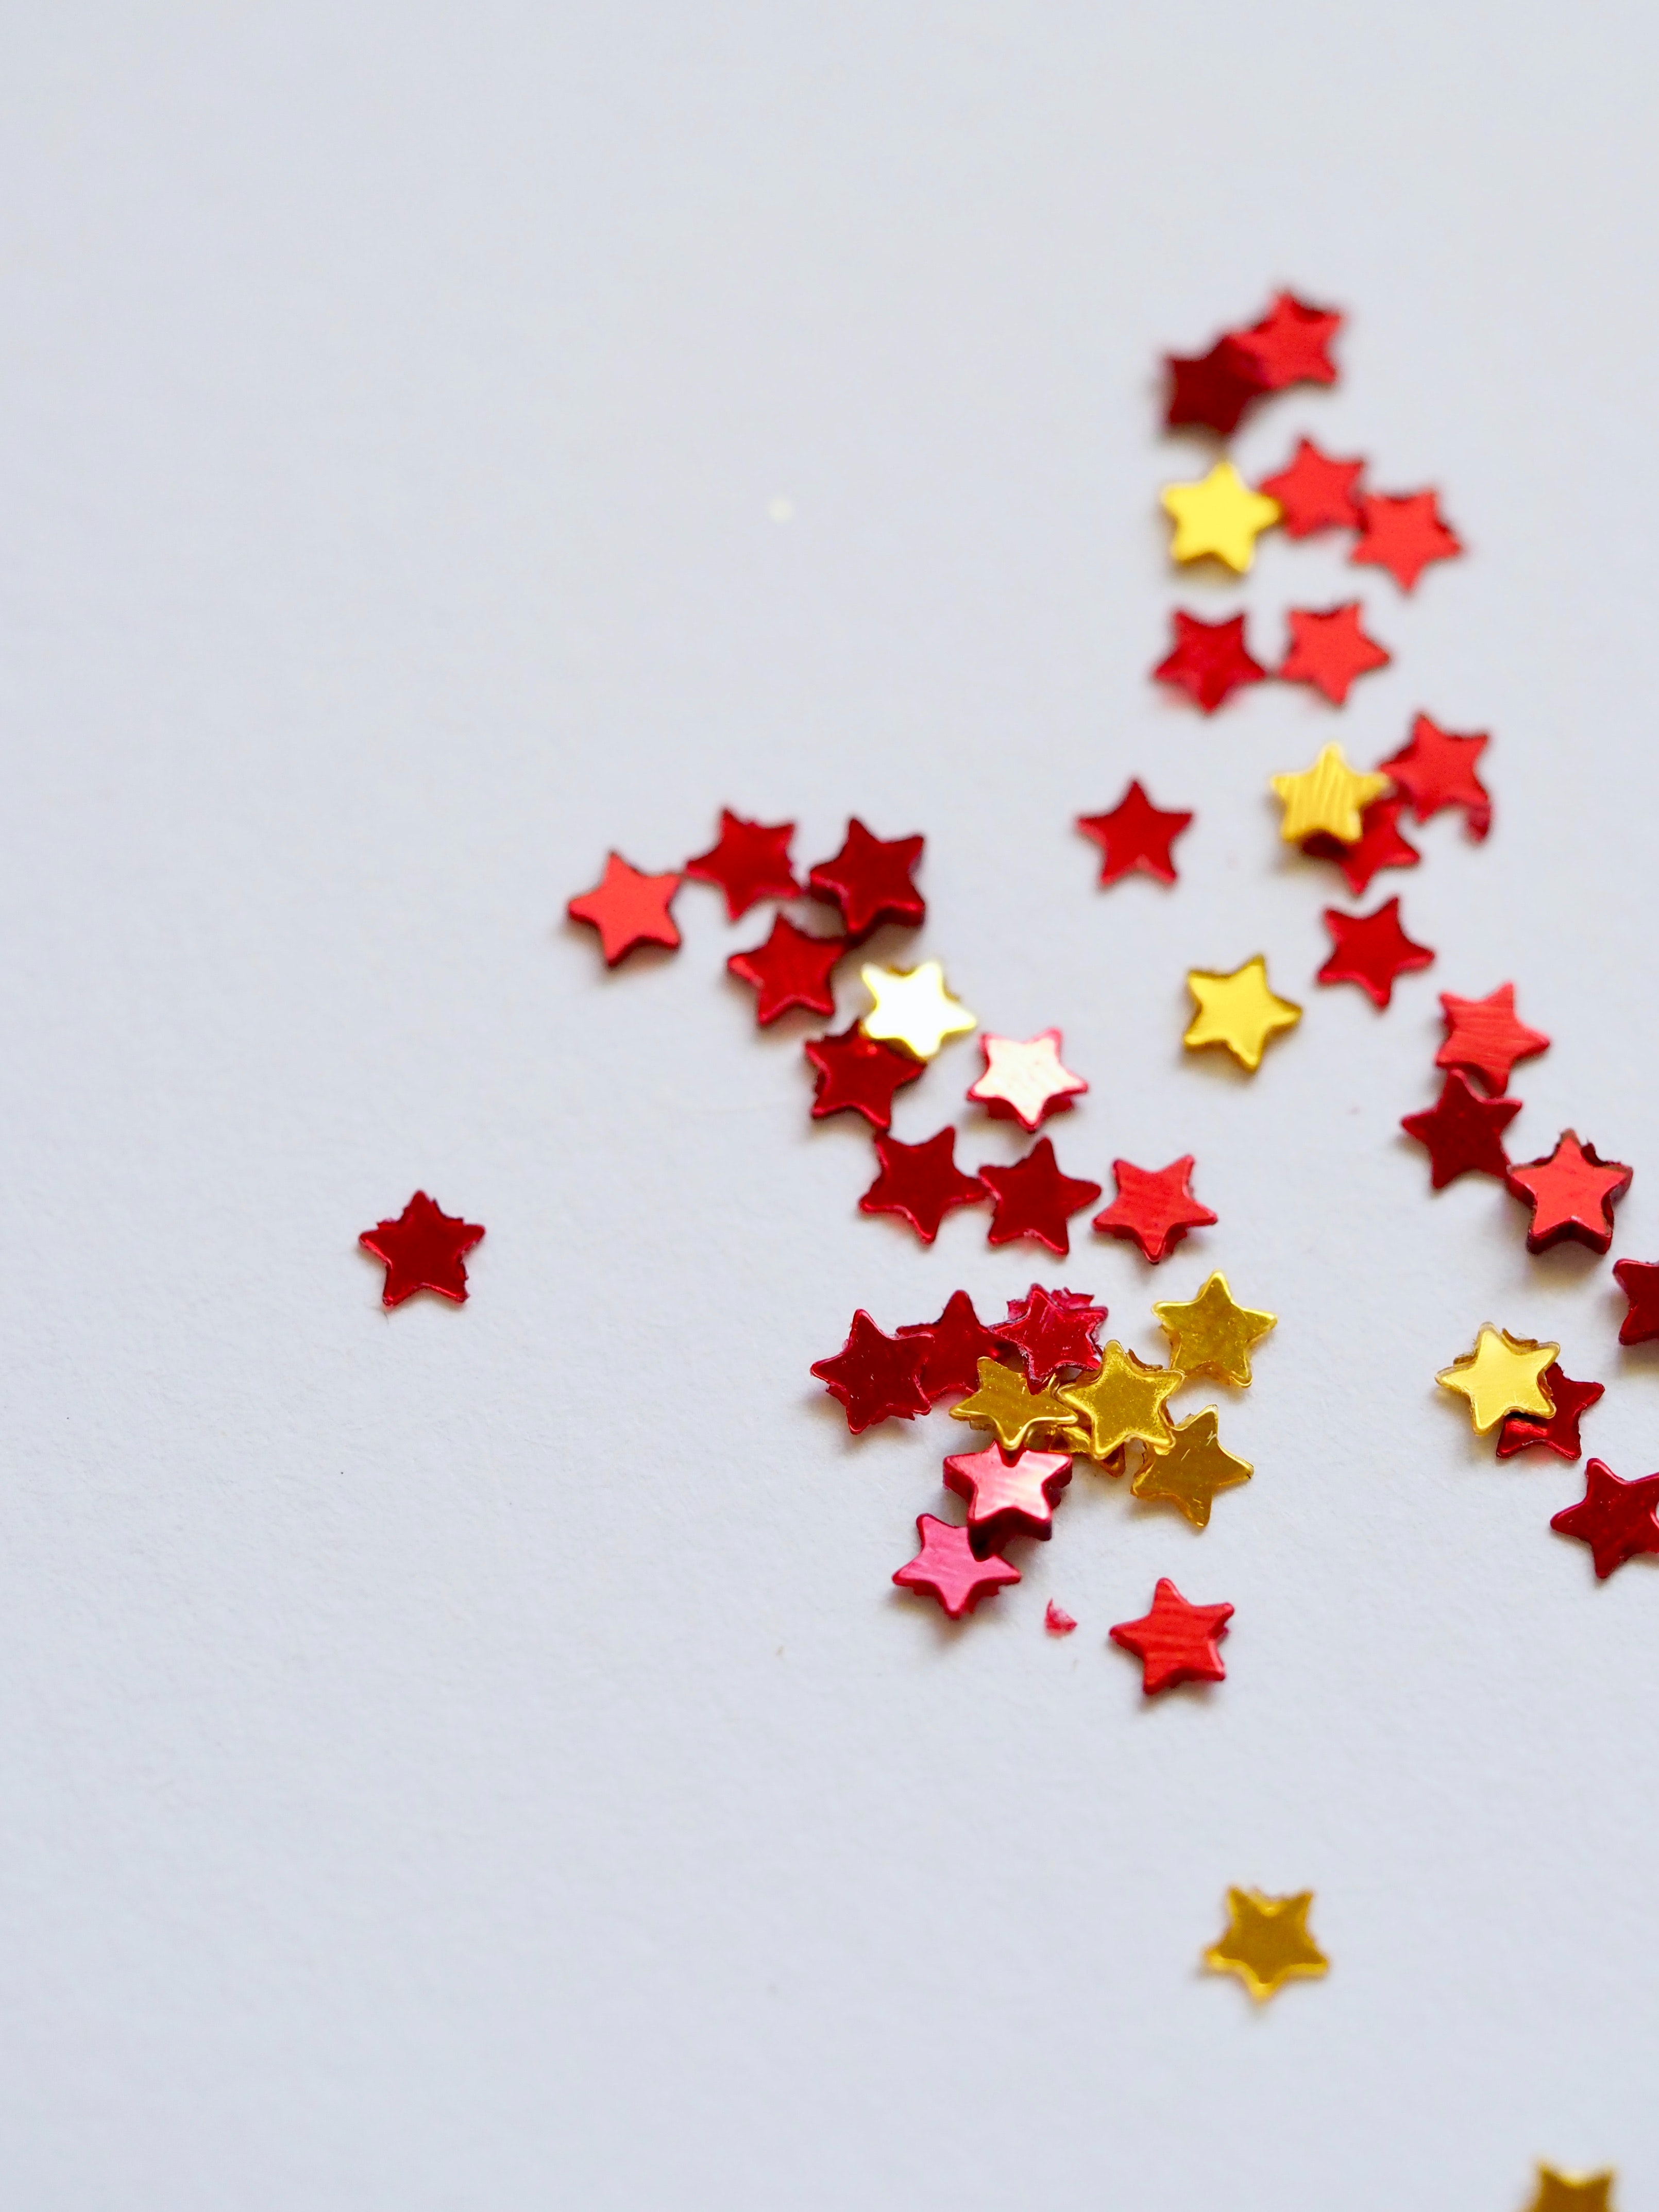
red, petal